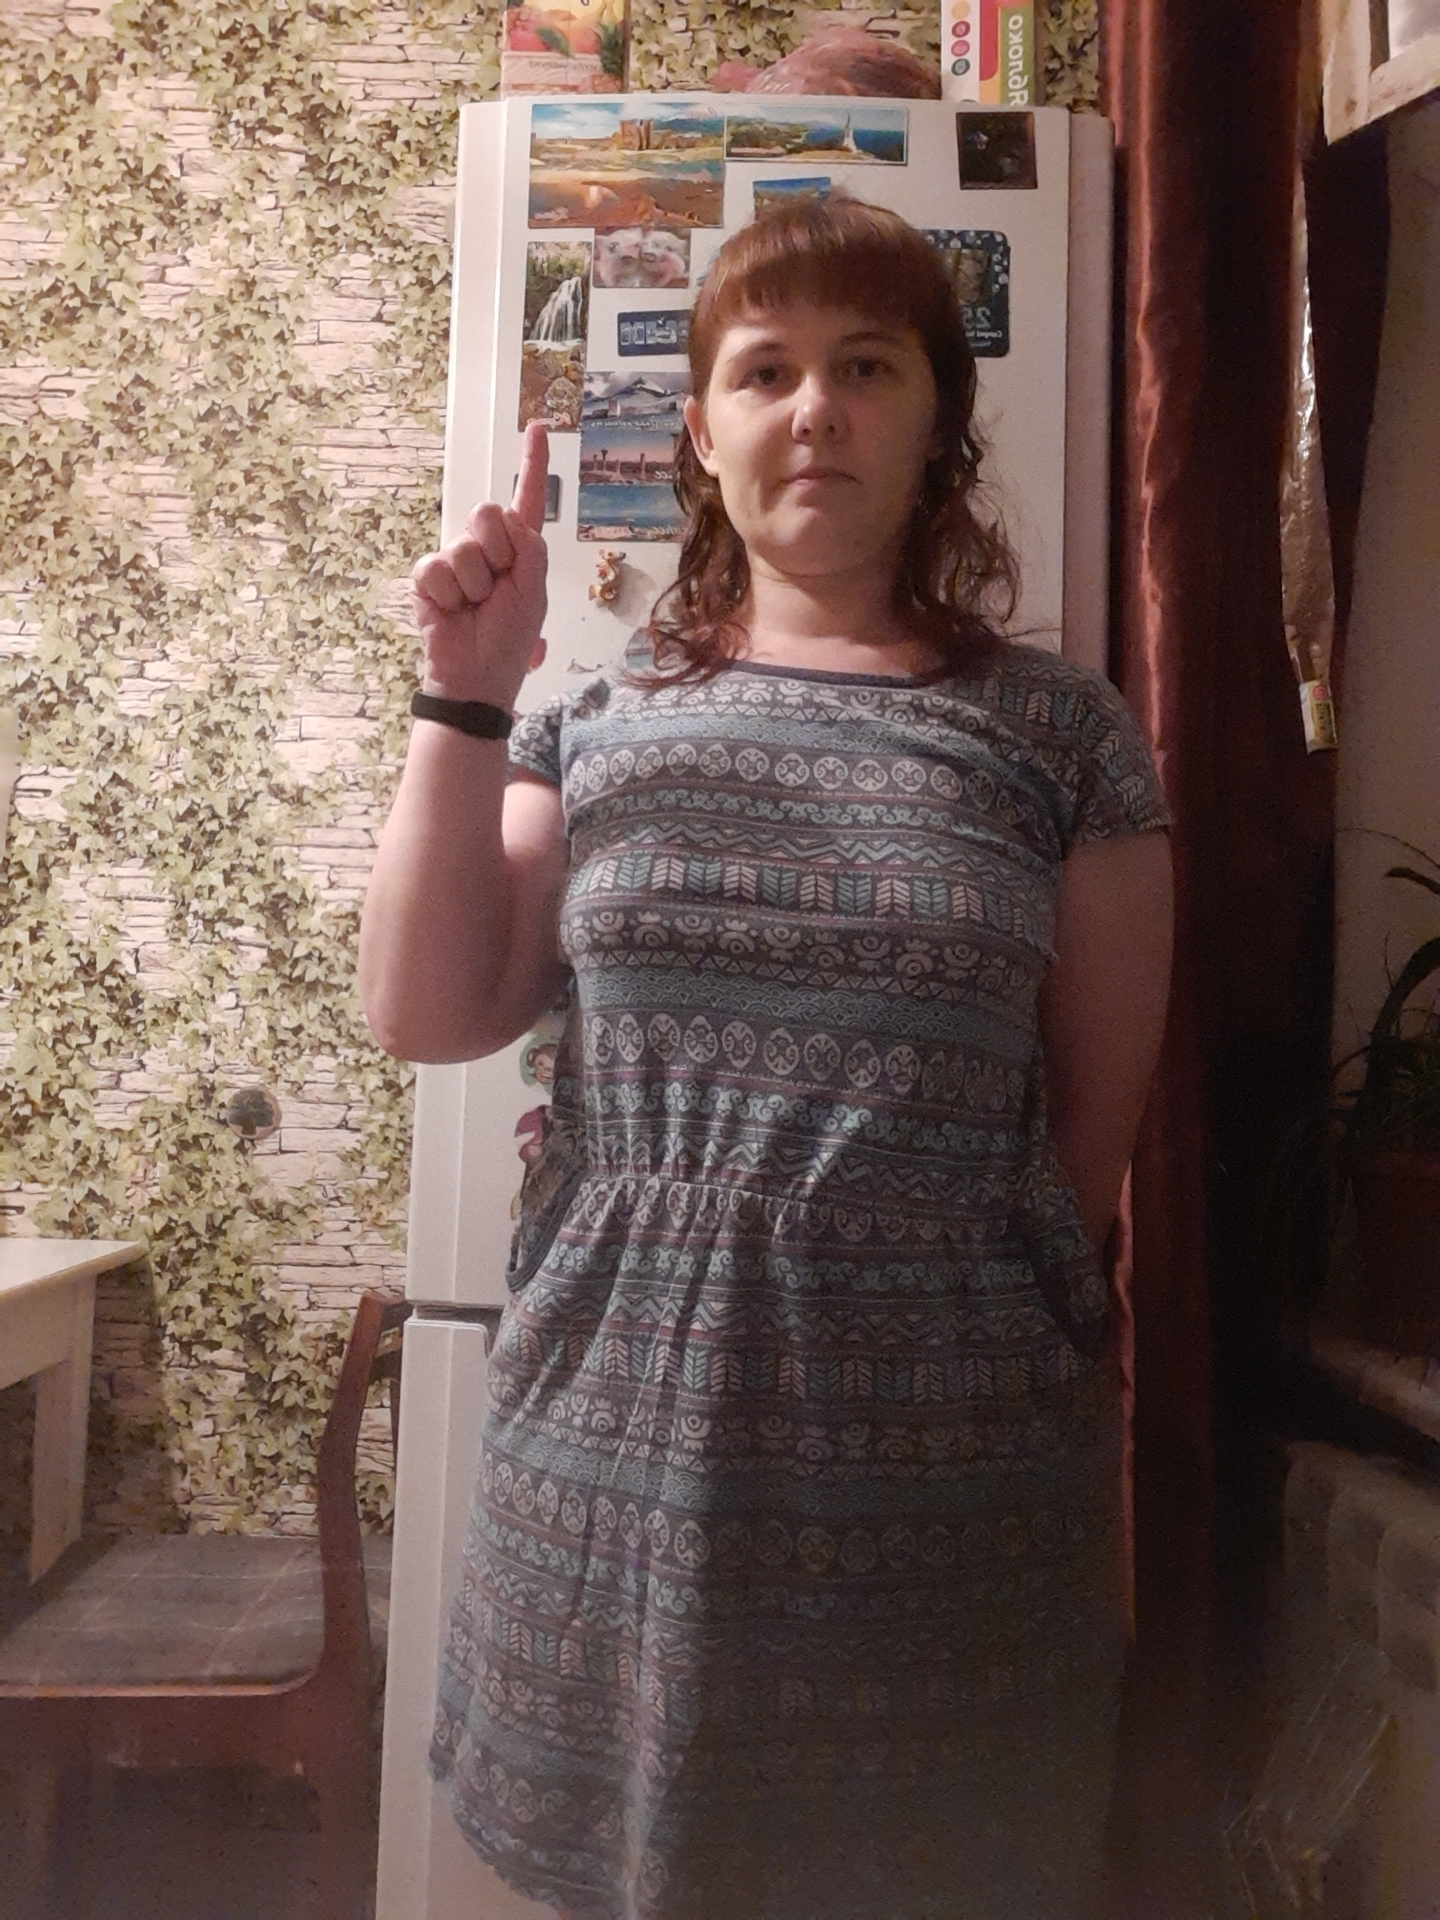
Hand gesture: one